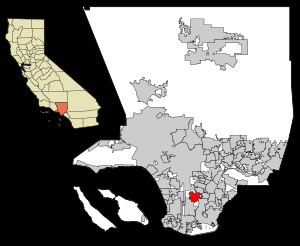
Compton
Comptons placering i Los Angeles County i Californien.
Compton er en bydel i Los Angeles i den amerikanske delstat Californien. Befolkningstallet er pr. 2007 94.425.